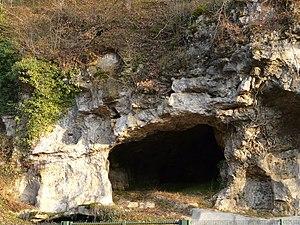
L'abri de Raymonden à Chancelade, Dordogne, France
Cet article recense les monuments historiques de l'arrondissement de Périgueux, dans le département de la Dordogne, en France.